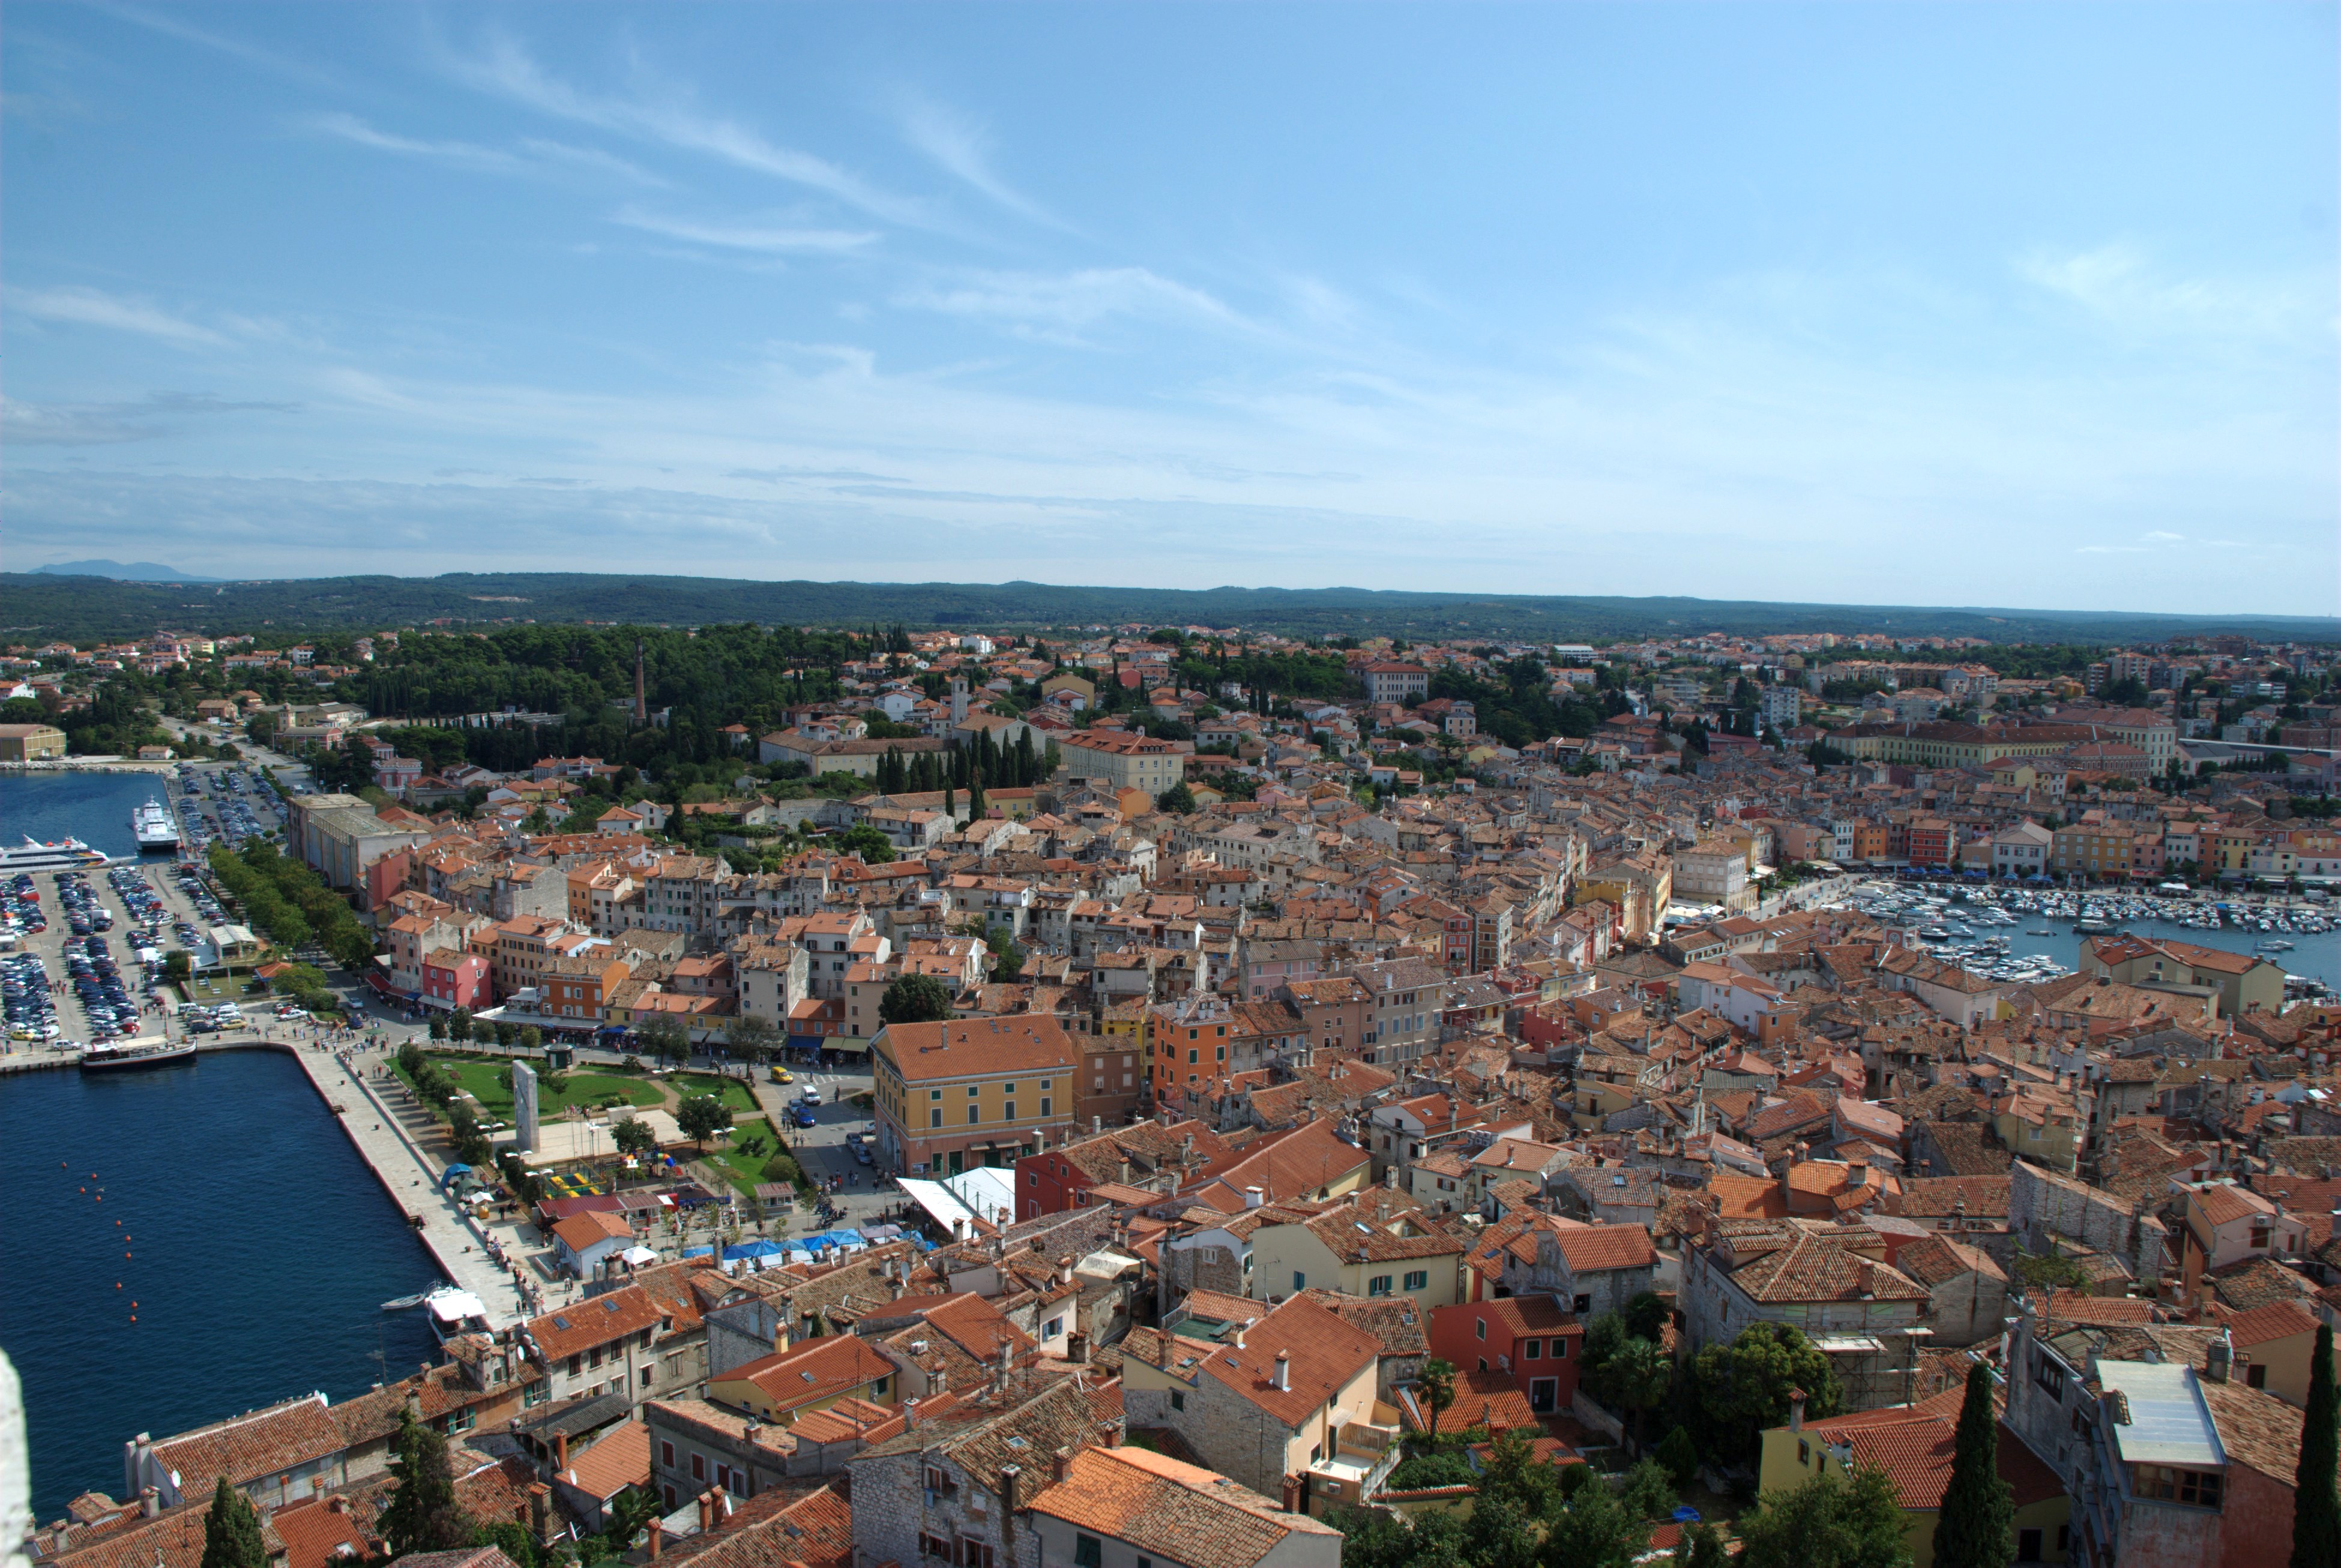
photography, town, roof, city, cityscape, panorama, europe, nikon, croatia, d80, roofs, istria, adriatic, nikond80, rovigno, rovinj, jadran, istra, neighbourhood, bird's eye view, aerial photography, residential area